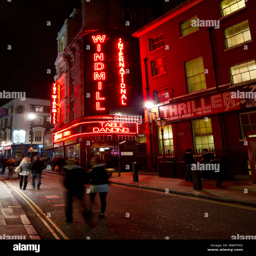
on a night in november